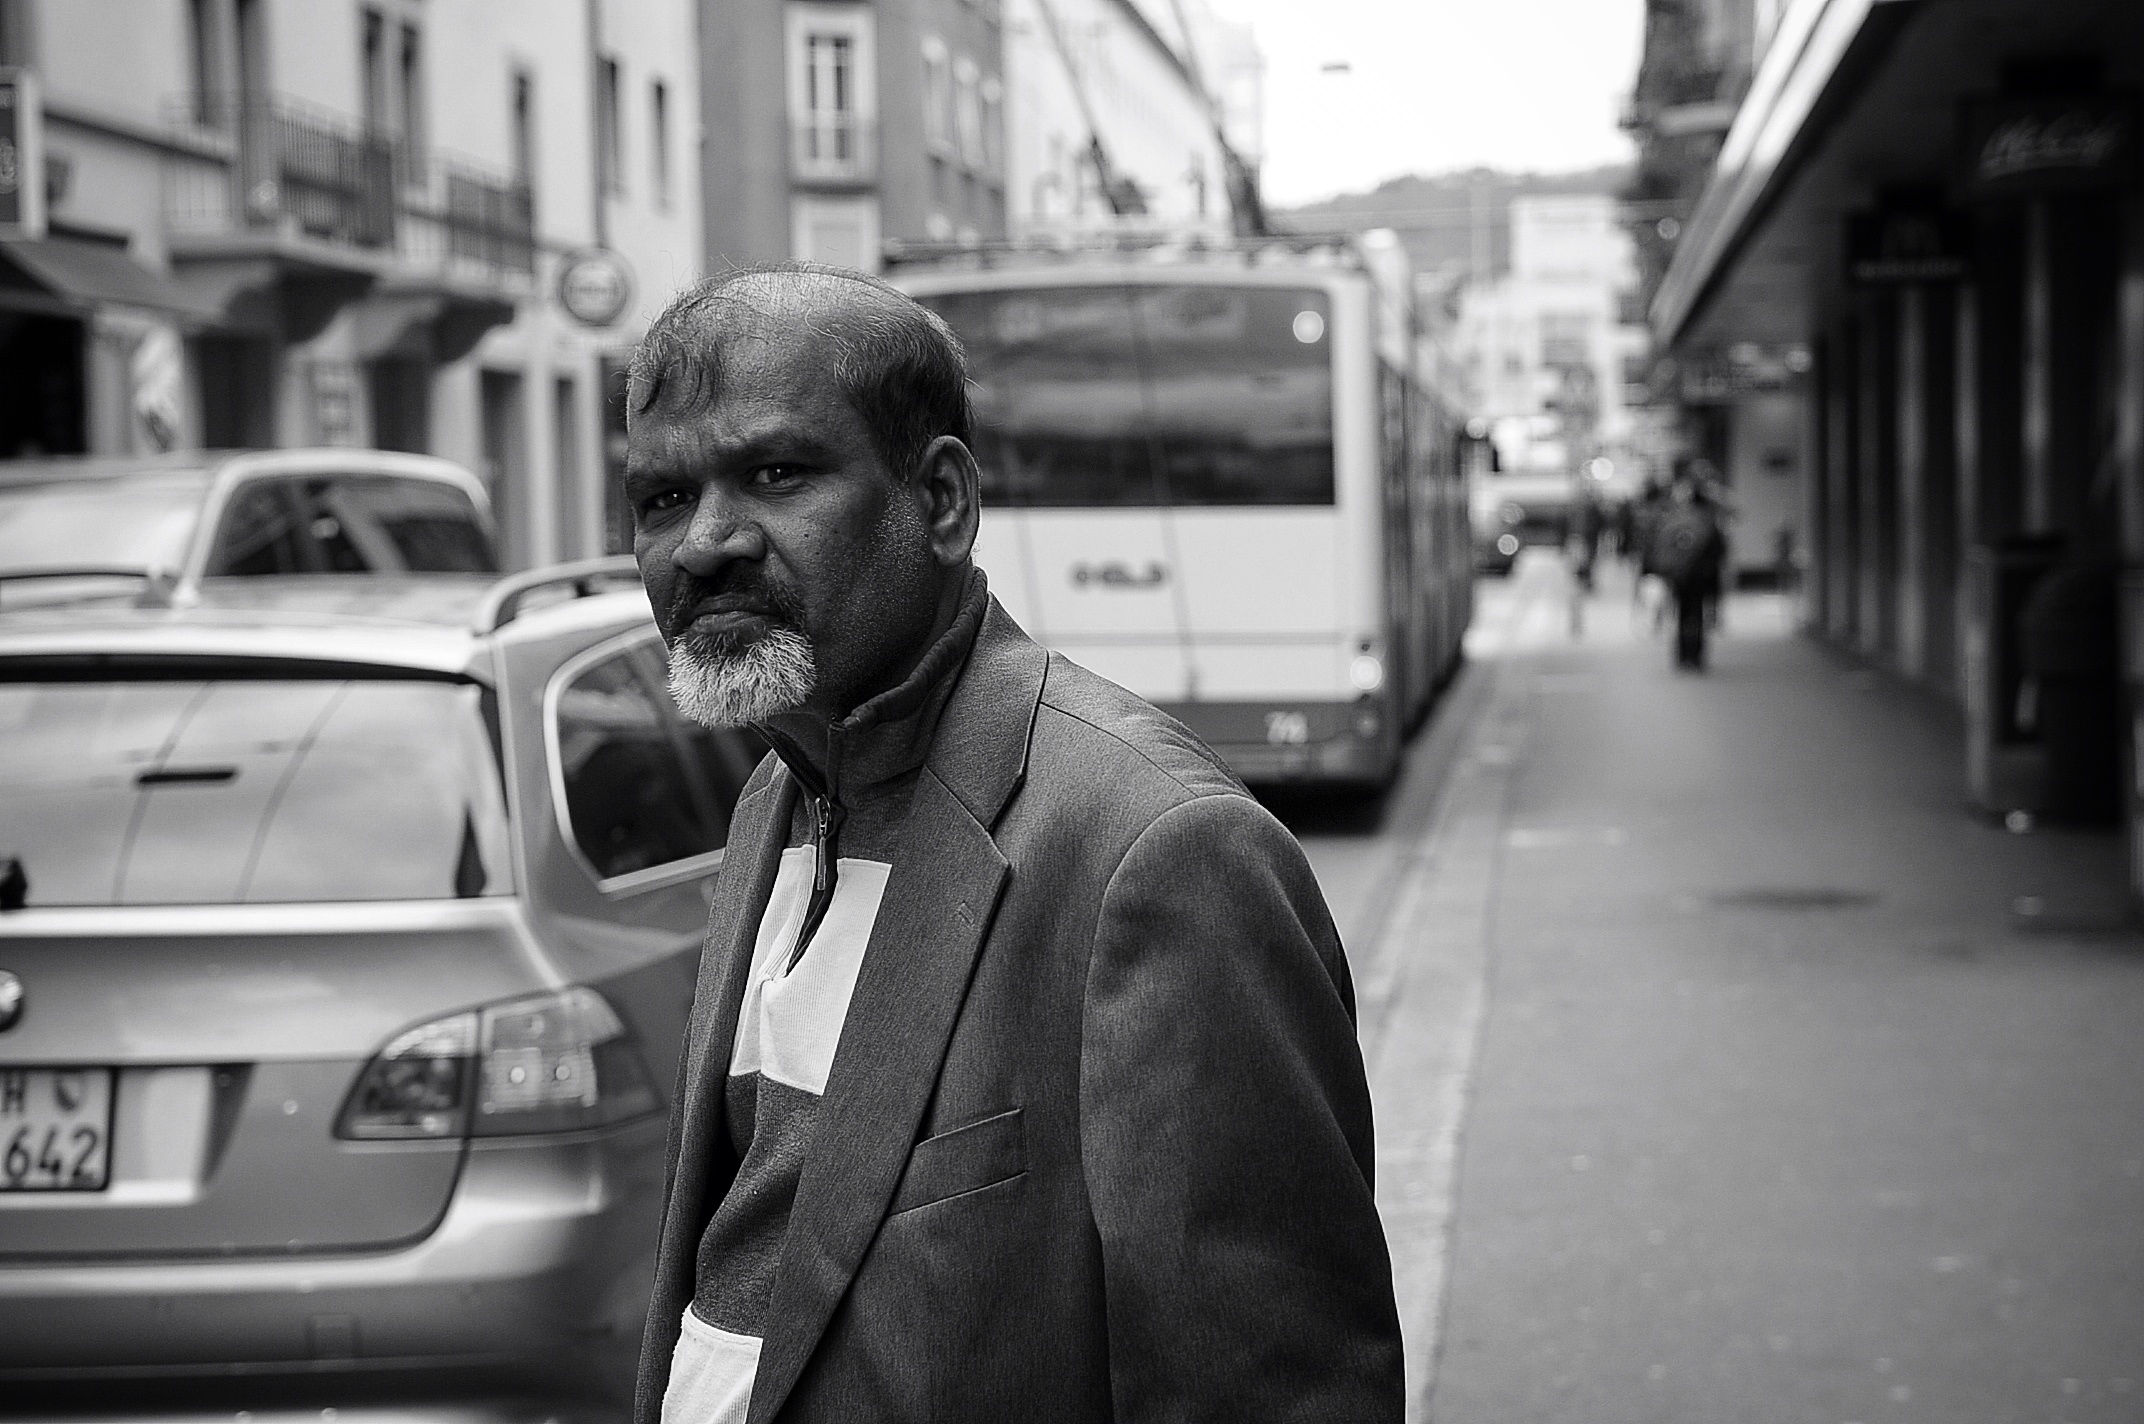
pedestrian, person, winter, black and white, people, road, street, city, vehicle, monochrome, lane, streetphotography, bw, candid, infrastructure, swiss, stadt, snapshot, schweiz, switzerland, portraits, strasse, zurich, streetphoto, faces, stphotographia, thomas8047, onthestreets, 175528, vbz, langstrasse, urbanarte, zurichstreet, nikond300s, portraiture, monochrome photography, mode of transport